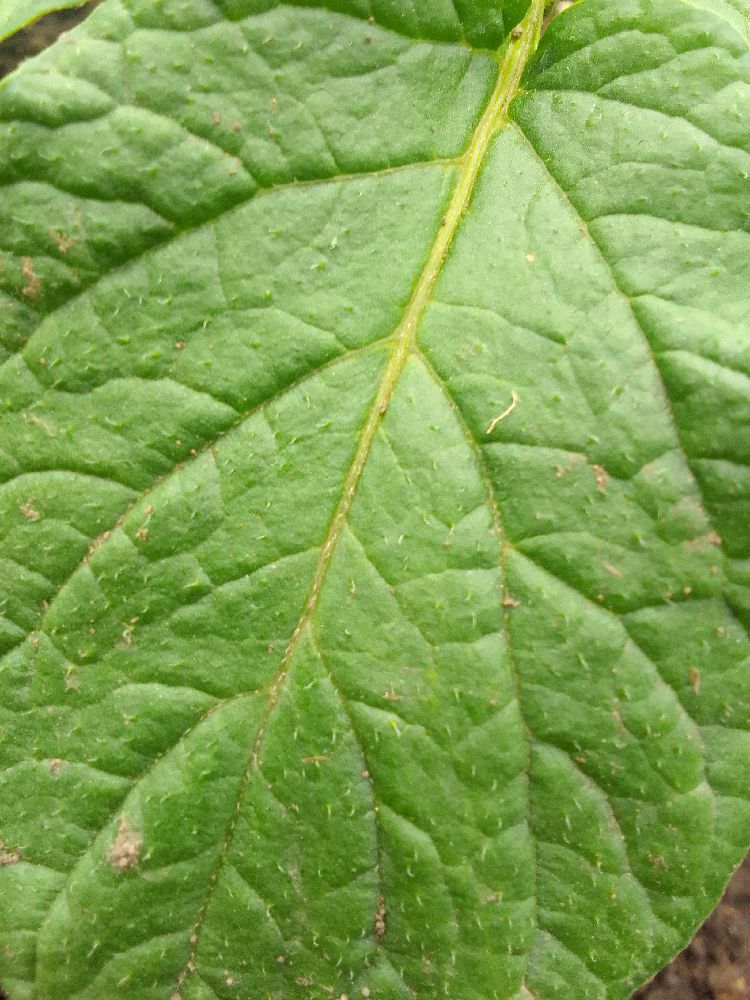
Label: Healthy